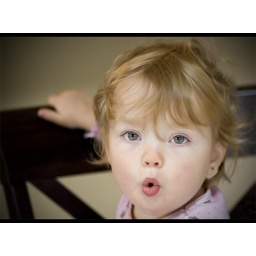
at dinner table by window light